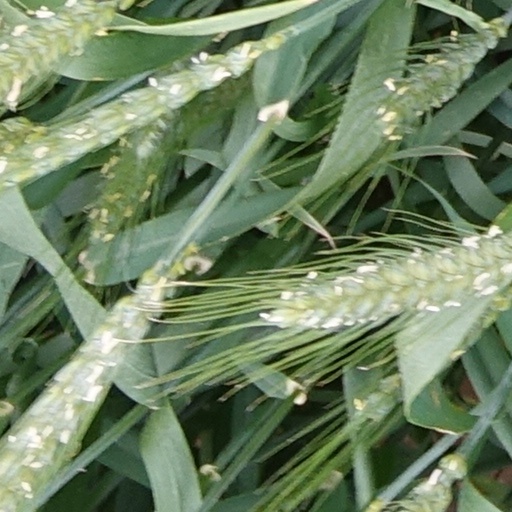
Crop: wheat